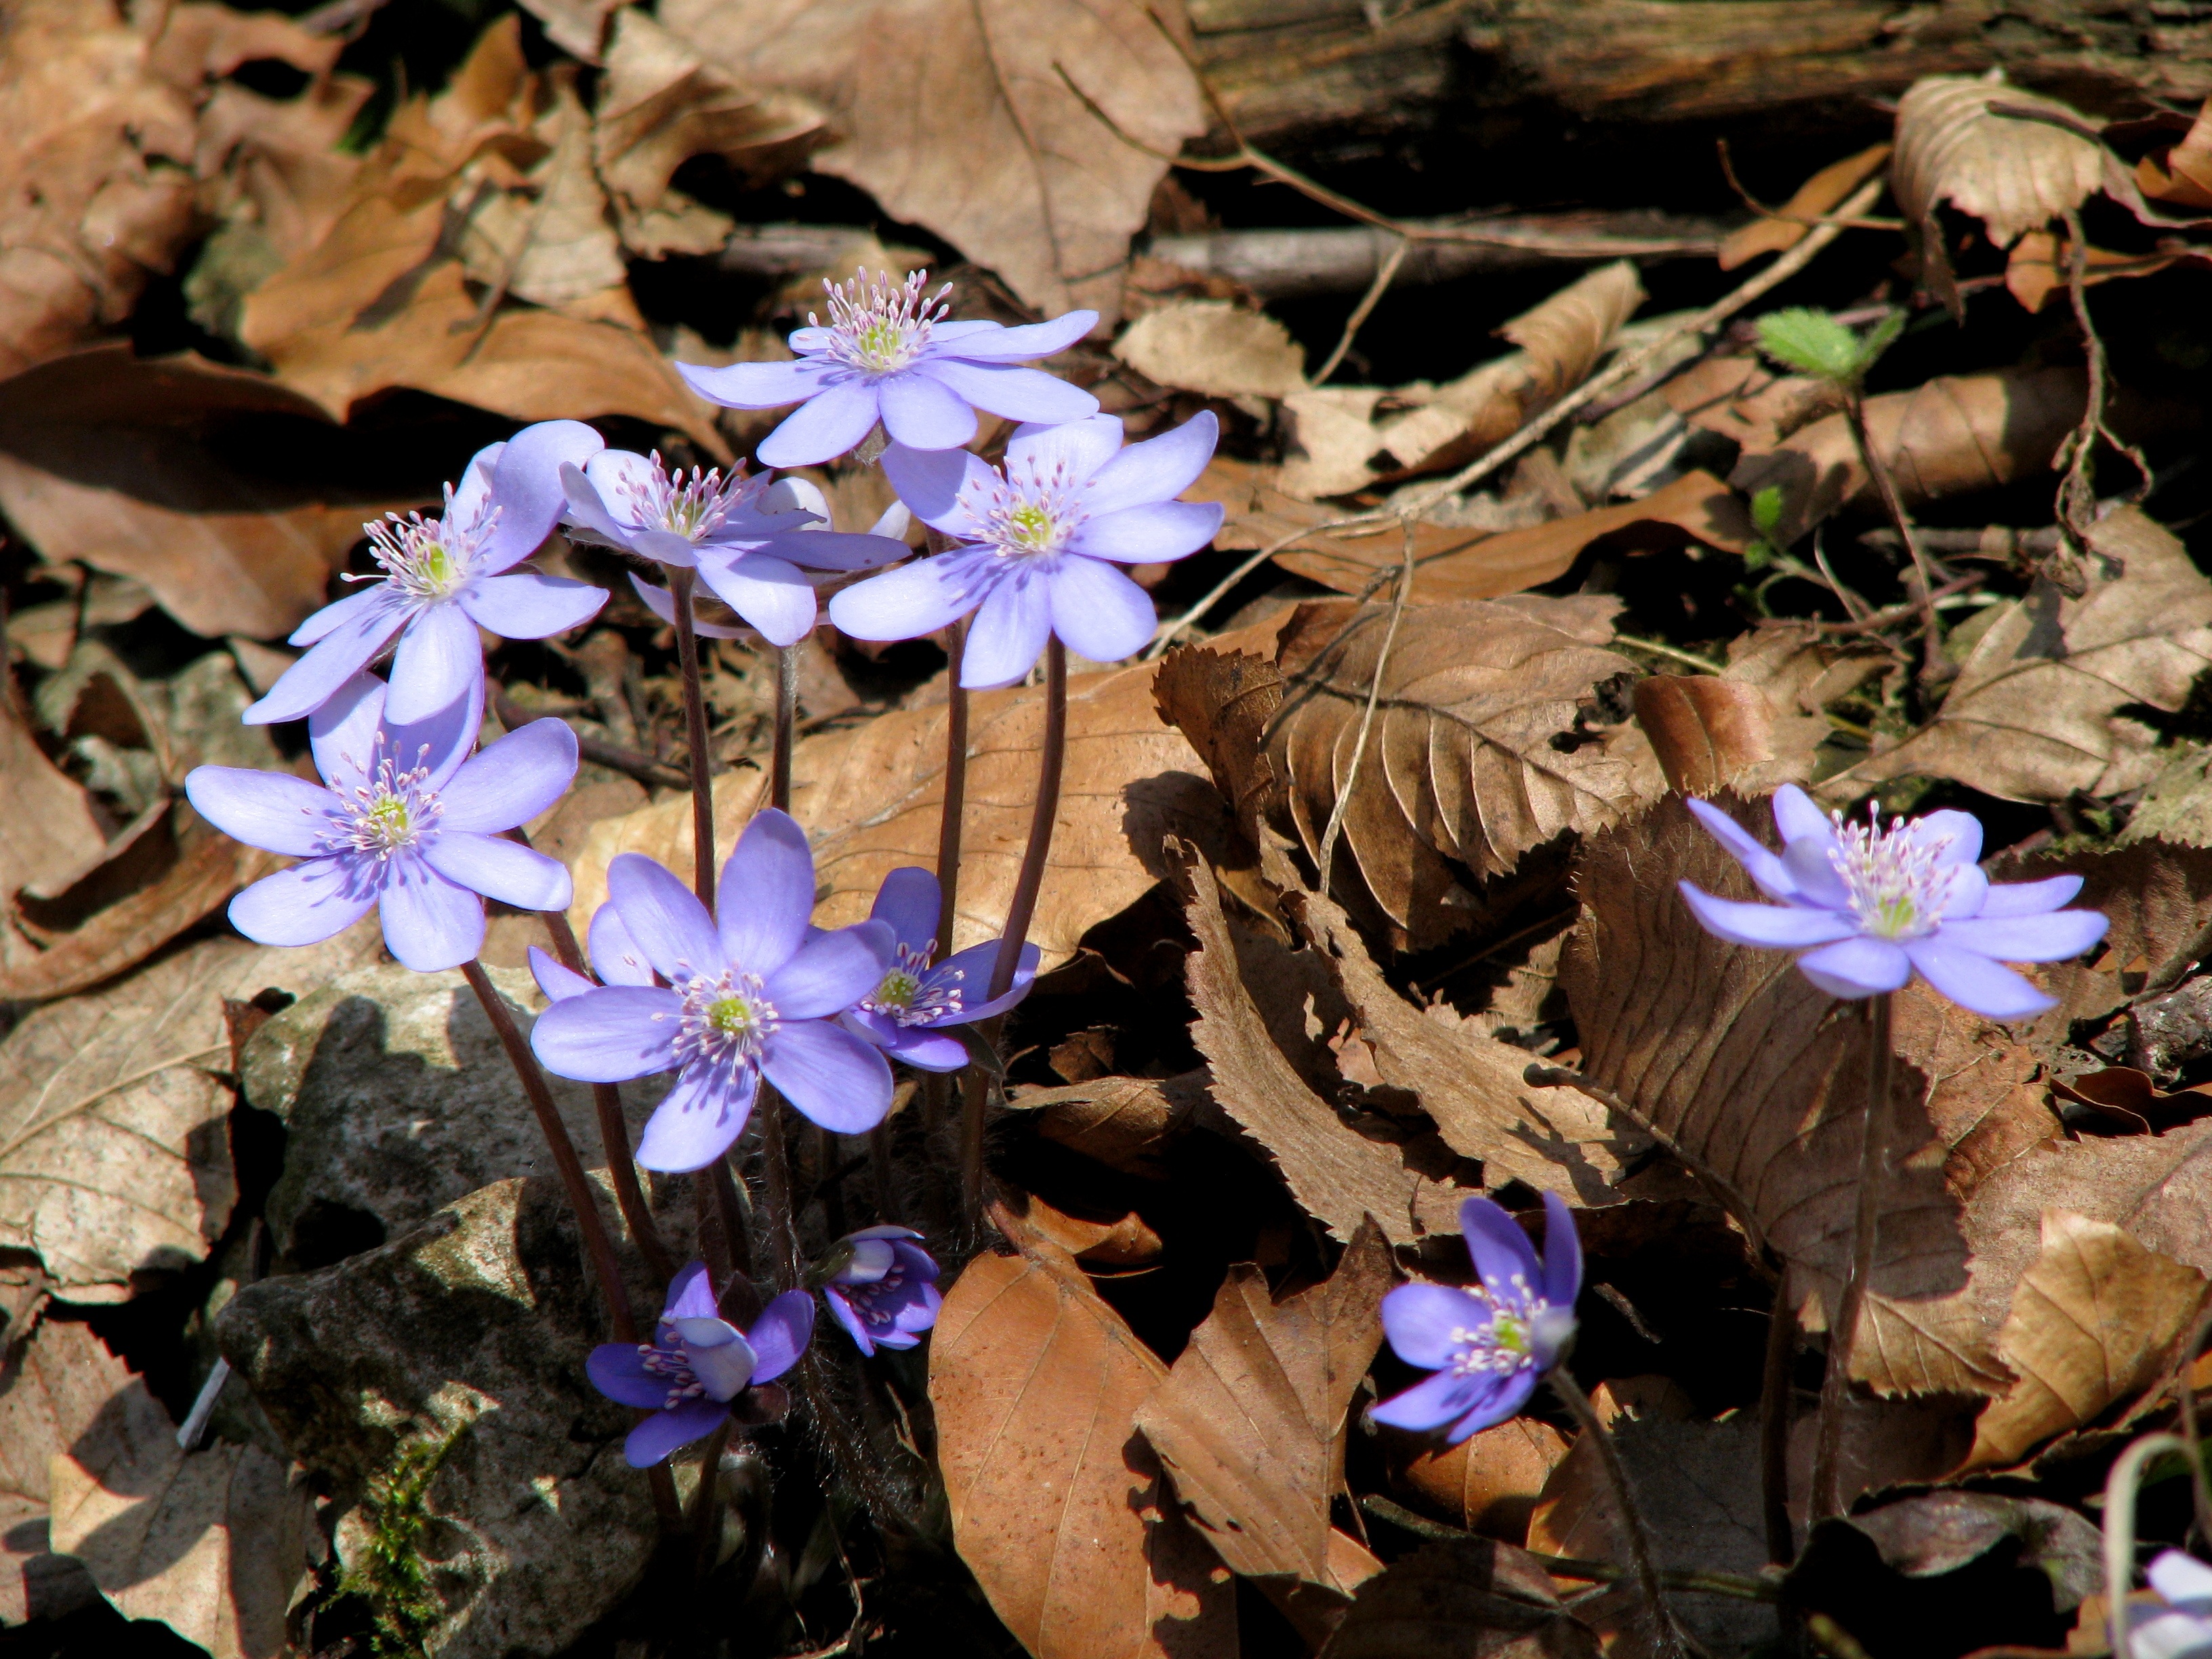
nature, forest, plant, flower, petal, foliage, spring, botany, flora, wildflower, flowers, viola, flowering plant, annual plant, land plant, violet family, przylaszczki